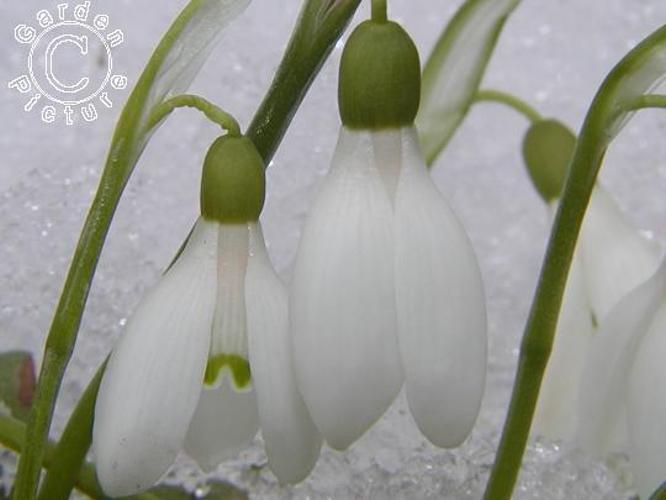
Flower: Snowdrop